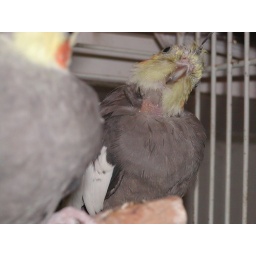
Neglected poorly kept birds confiscated by animal control. We are helping them with placing them.